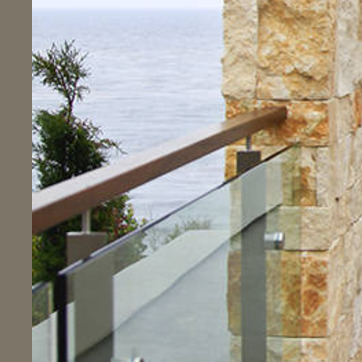
Material: water